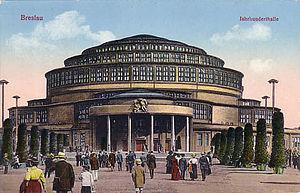
La Halle du Centenaire est un bâtiment historique situé à Wrocław, capitale de la Basse-Silésie. Au cœur du Parc des Expositions de la ville, il sert de salle d’exposition polyvalente pouvant accueillir une multitude d'événements comme des concerts ou des rencontres sportives.